Sorry (Madonna song)

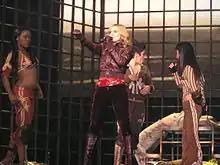

"Sorry" was performed live by the singer and was used as a video interlude on the 2006 Confessions Tour; both versions appeared in "The Confessions Tour" CD and DVD, released in 2007. The performance used the Pet Shop Boys remix version and was part of the second segment. As she finished the performance of the song "Isaac", Madonna wore a jacket given to her by the dancers, greeting them one by one. It had a theme of female empowerment, with the singer and her female dancers "tear[ing] up the stage before finally taking down the guys in a West-Side-Story-like showdown of boys vs. girls", as referred by Alan Ilagan from Edge Media Network. Tom Young from BBC Music called the performance a "delight", while Christopher John Treacy of the "Boston Herald" said "the bitchy house vibe of Sorry had the entire floor jumping in a unified mass". "Variety" magazine's Phil Gallo observed Madonna transformed the song "into a tour de force from vocals alone". According to the staff of "The Philadelphia Inquirer", musically the most successful numbers of the show were "those free of too much high-concept staging and blessed with catchy tunes", such as "Sorry". On a contrary note, Ed Gonzalez from "Slant Magazine" felt that the performance of the song was not among the concert's highlights.